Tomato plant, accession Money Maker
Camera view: bottom (45 deg); turntable rotation: 90 degrees
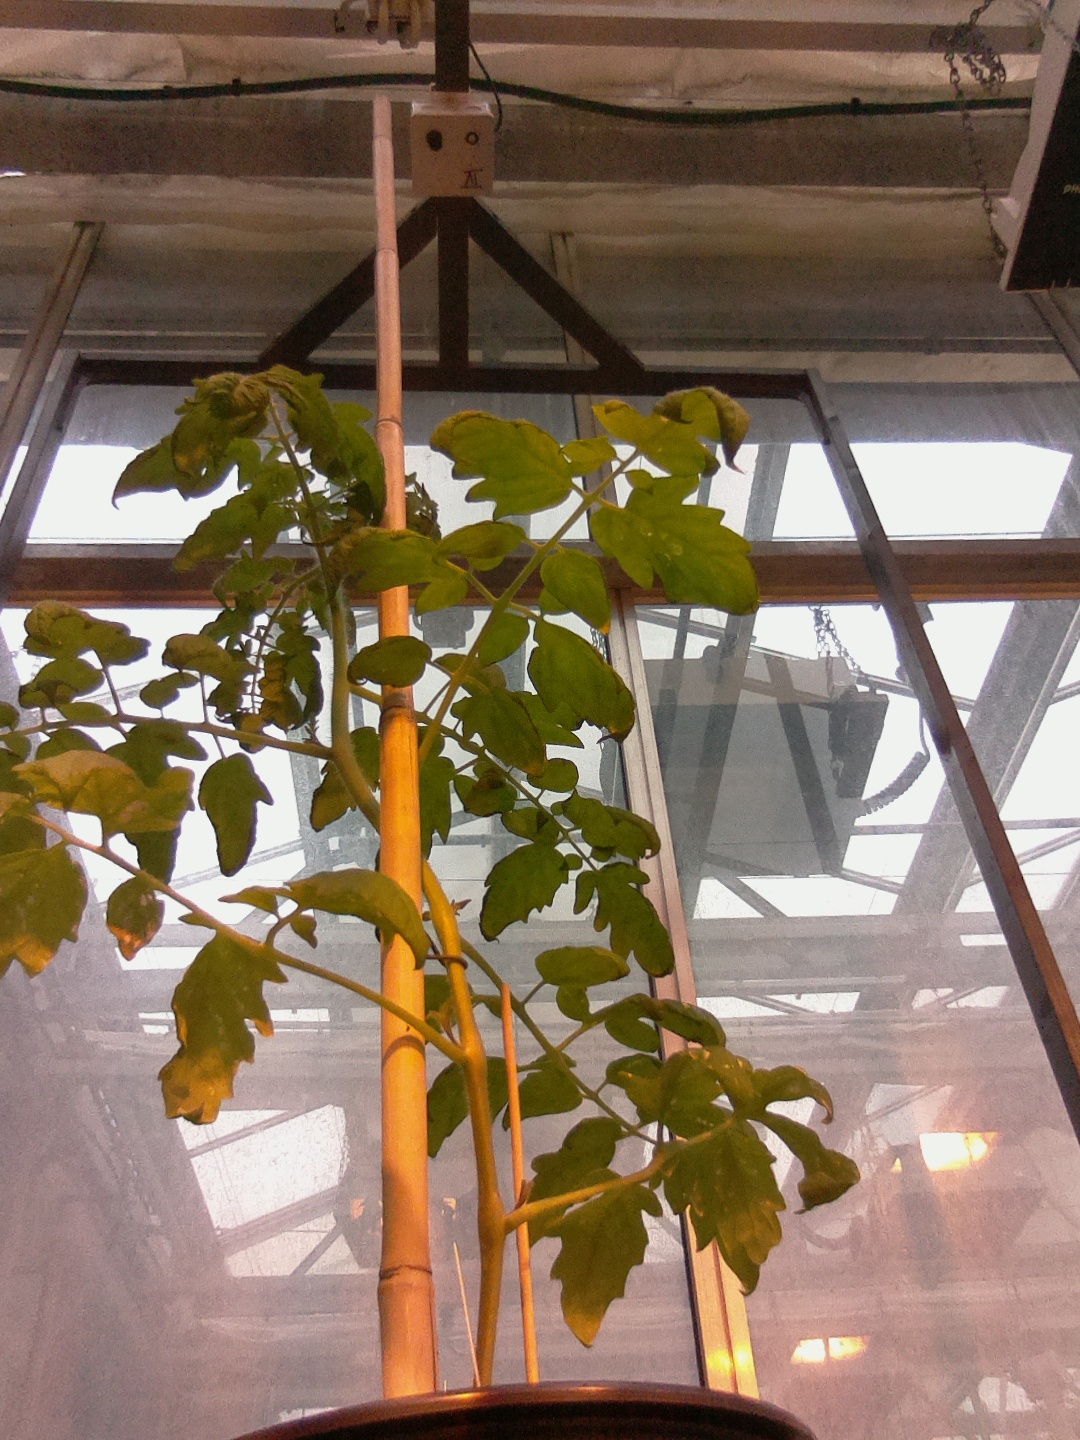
BBCH growth stage 20: First Side shoot start formed